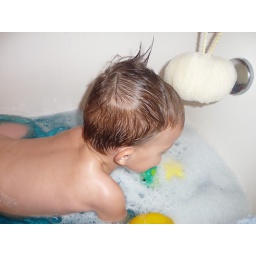
Taking a bath in blue water